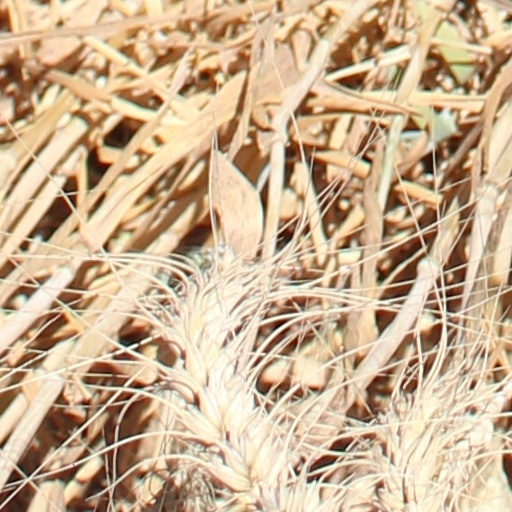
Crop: wheat